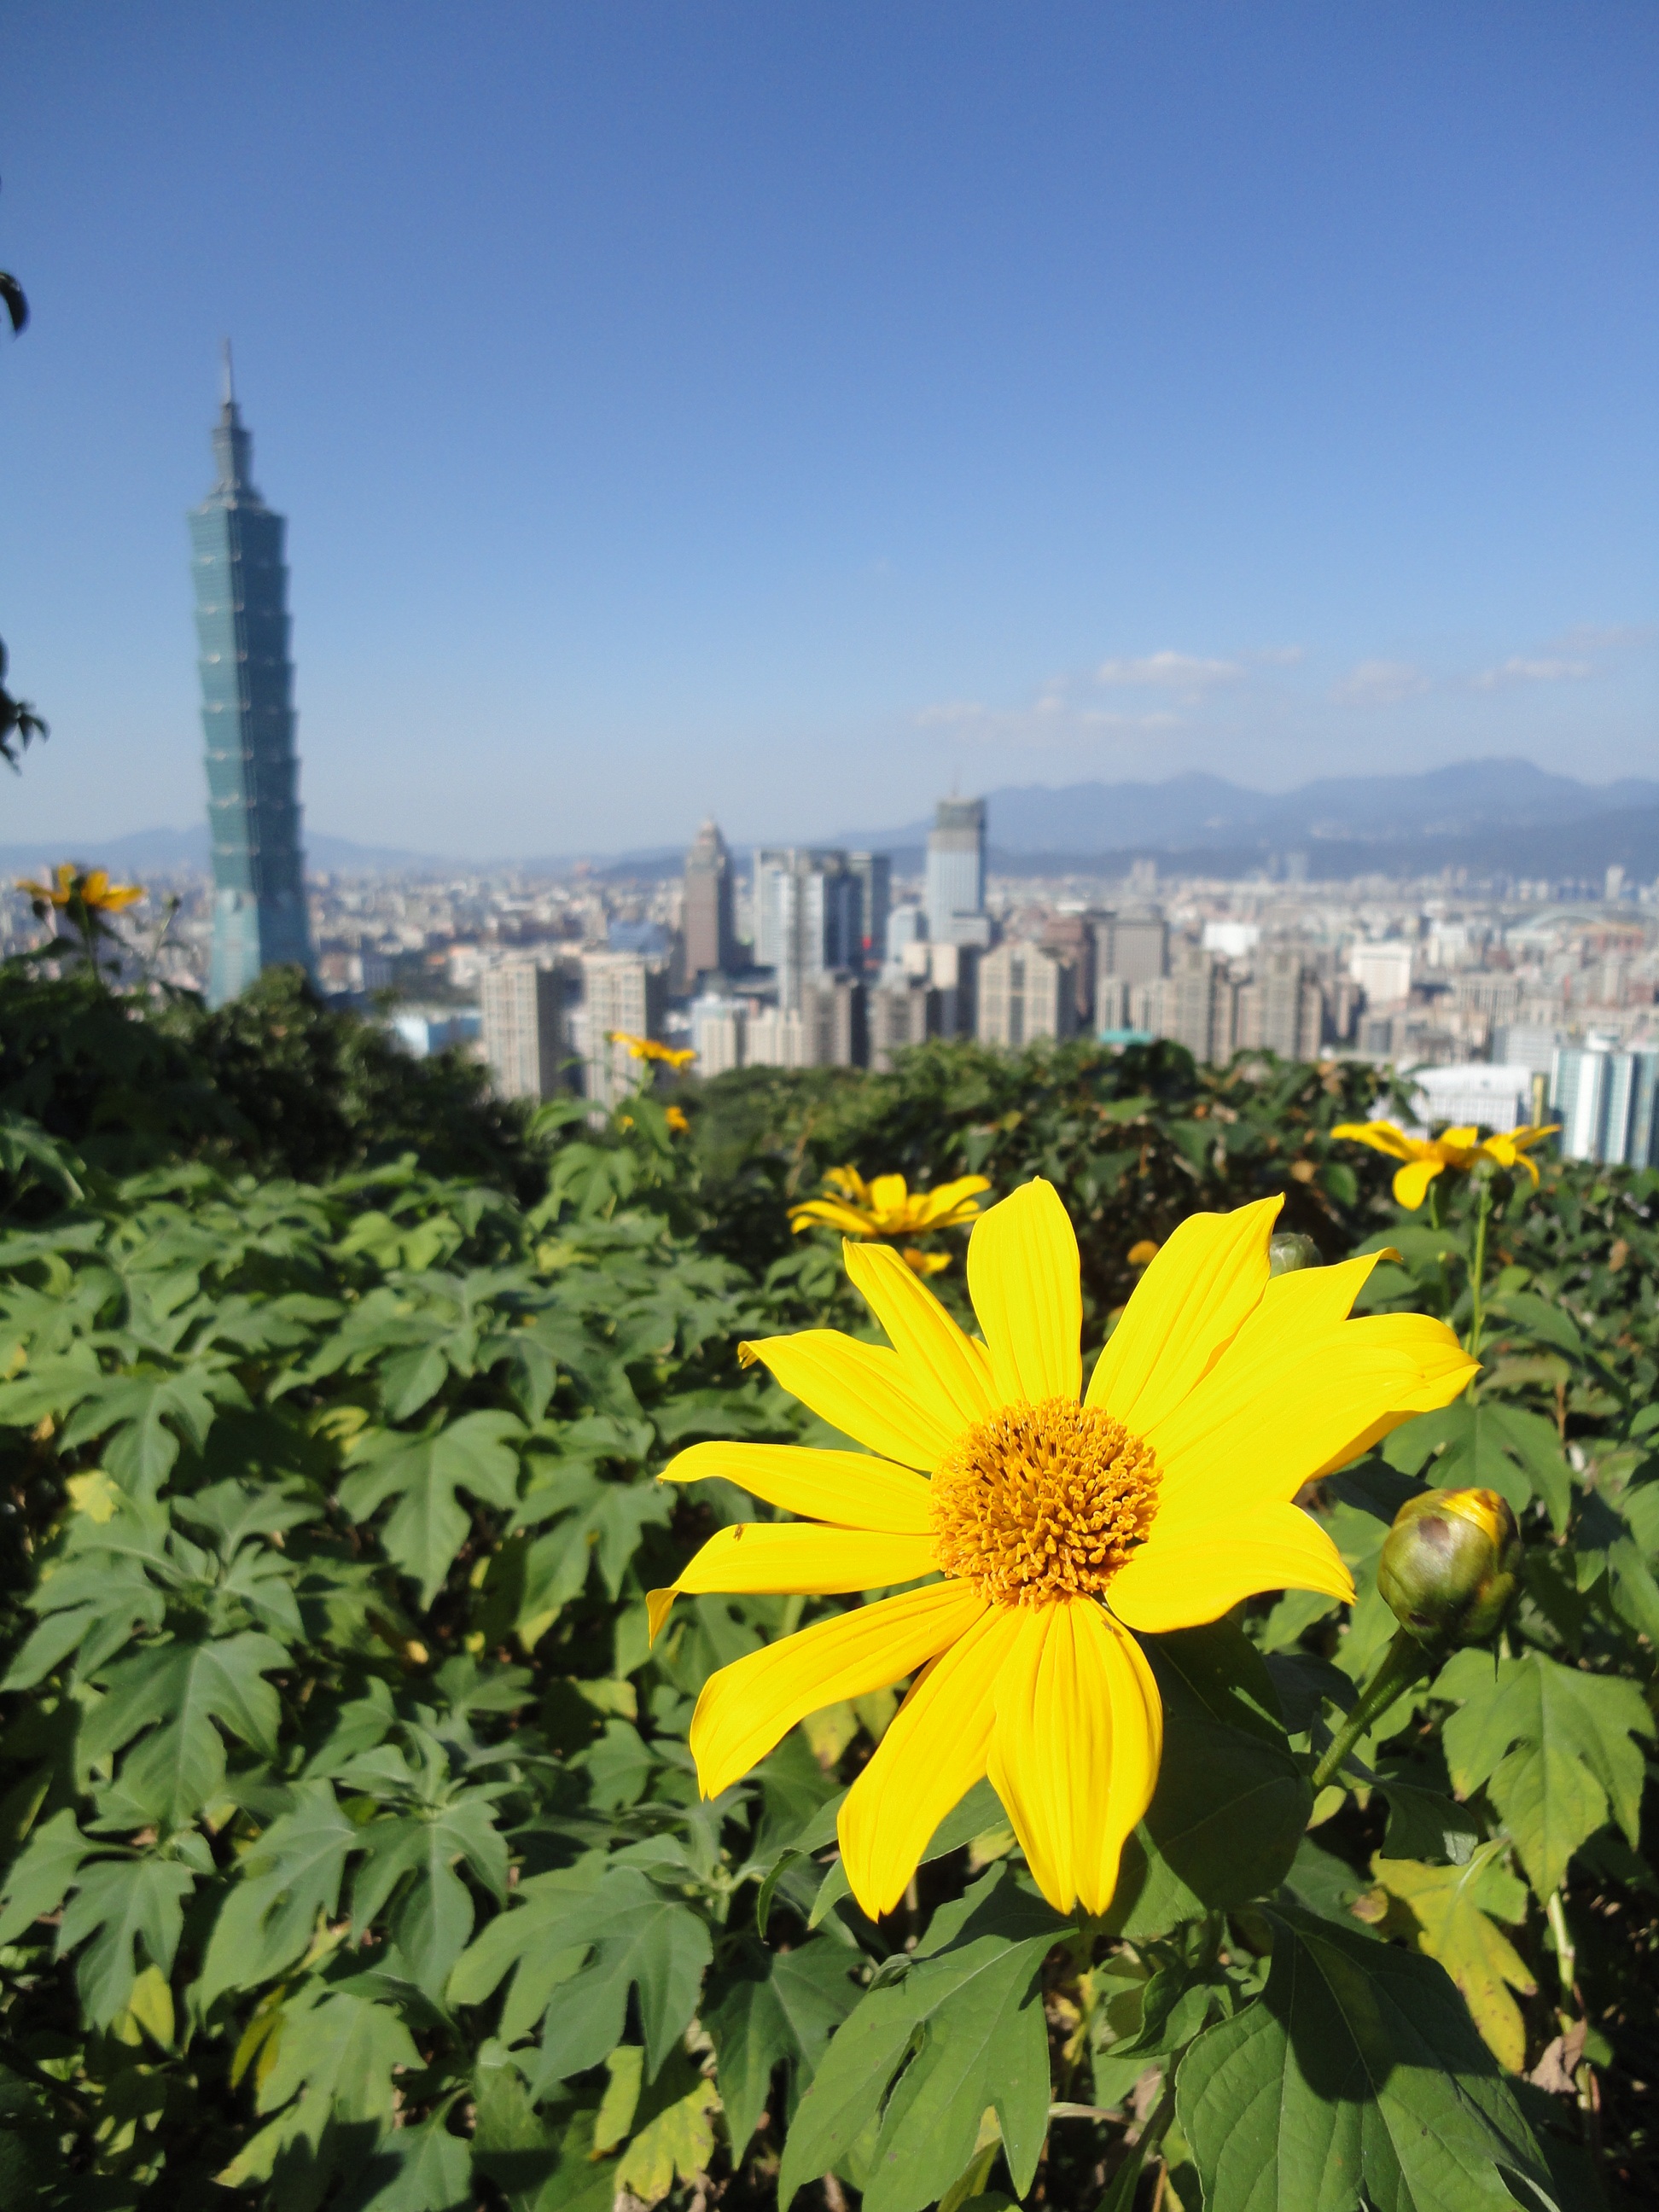
plant, field, flower, bloom, flora, sunflower, sunny, taipei, ecosystem, flowering plant, daisy family, land plant